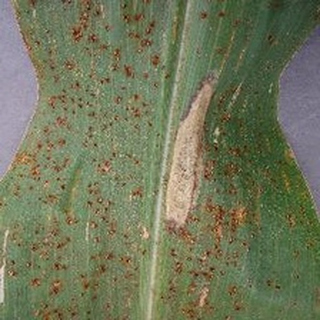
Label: corn_northern_leaf_blight